Charlotte Aglaé d'Orléans

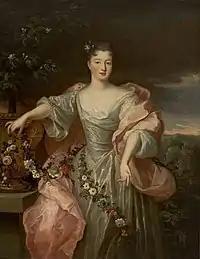
Charlotte Aglaé again by Gobert

In 1735 her husband was recalled to Modena on matters of state. Charlotte Aglaé used her looks to influence her cousin, the young king, to let her stay after her husband's departure. This was done on the condition that she stay away from the court and live at the Val-de-Grâce convent of her childhood. As a result of manipulations by her mother and brother, she was never allowed to be received by the queen, Maria Leszczyńska. It was always maintained that such a public event would cause too much damage by exposing her incognito status. Her husband returned in May 1736.